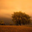
Label: willow_tree